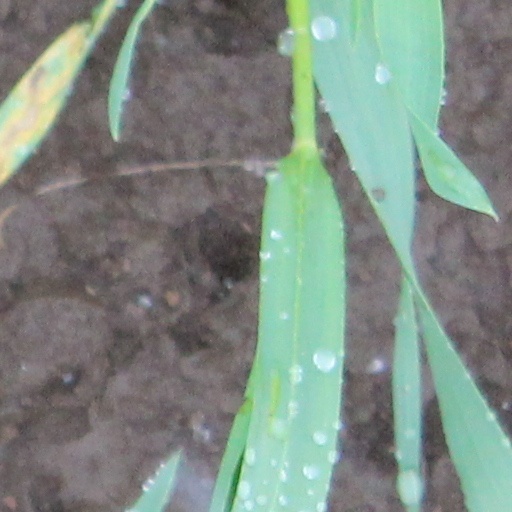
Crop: wheat